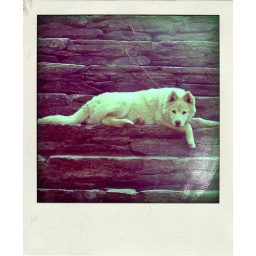
white dog in the staircases of schist